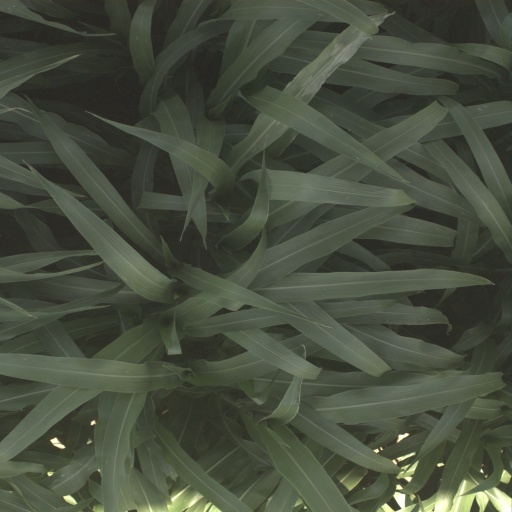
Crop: sorghum